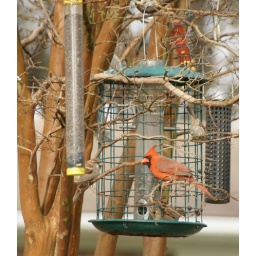
cardinal pays a visit to a feeding station for birds in front of my house (Durham, NC 2008)